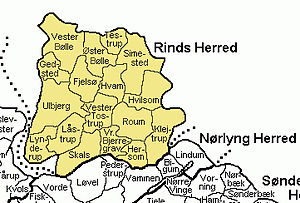
Rinds Herred
Rinds Herred ligger i den nordøstlige del af det gamle Viborg Amt.